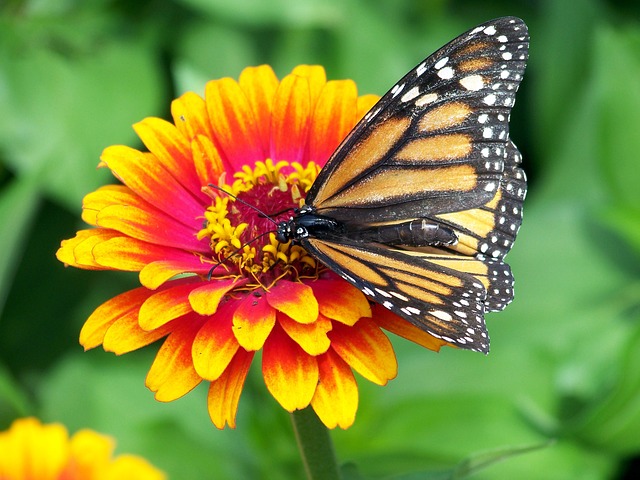
Label: butterfly